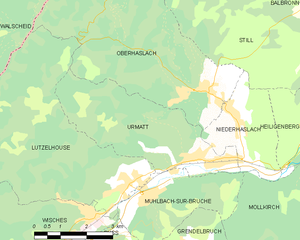
Carte des communes françaises